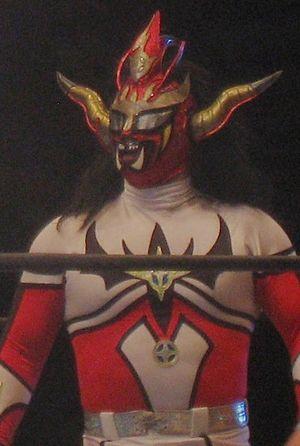
Keiichi Yamada, plus connu en tant que Jushin Liger, et plus tard, Jushin « Thunder » Liger, est un catcheur japonais. Il est principalement connu pour son travail à la New Japan Pro Wrestling où il a remporté à 11 reprises le championnat poids-lourds Junior IWGP.